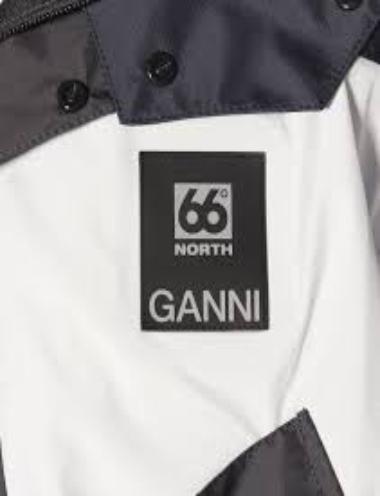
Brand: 66 North
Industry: Clothes